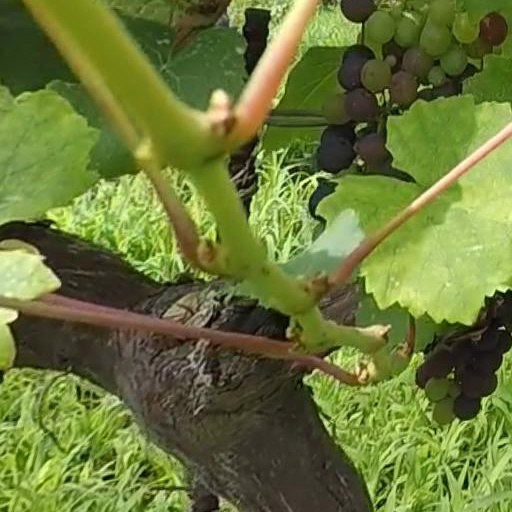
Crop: grape